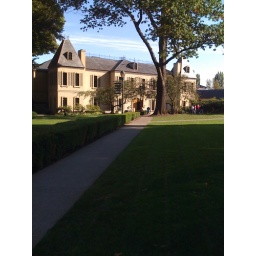
The chateau where the white wine is bottled. The red is bottled in the Columbia Valley.